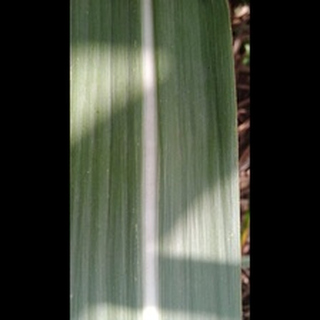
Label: healthy_sugarcane